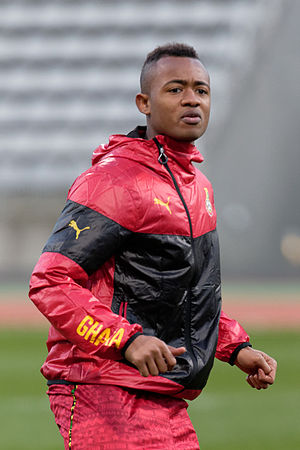
Jordan Ayew
31. marts 2015
Jordan Ayew er angrebsspiller for Crystal Palace.